Schneifel

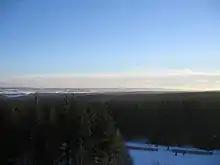
The rather unassuming, long ridge of the Schneifel viewed from the Weißer Stein

The Schneifel is a range of low mountains, up to , in the western part of the Eifel in Germany, near the Belgian border. It runs from Brandscheid near Prüm in a northeasterly direction to Ormont.